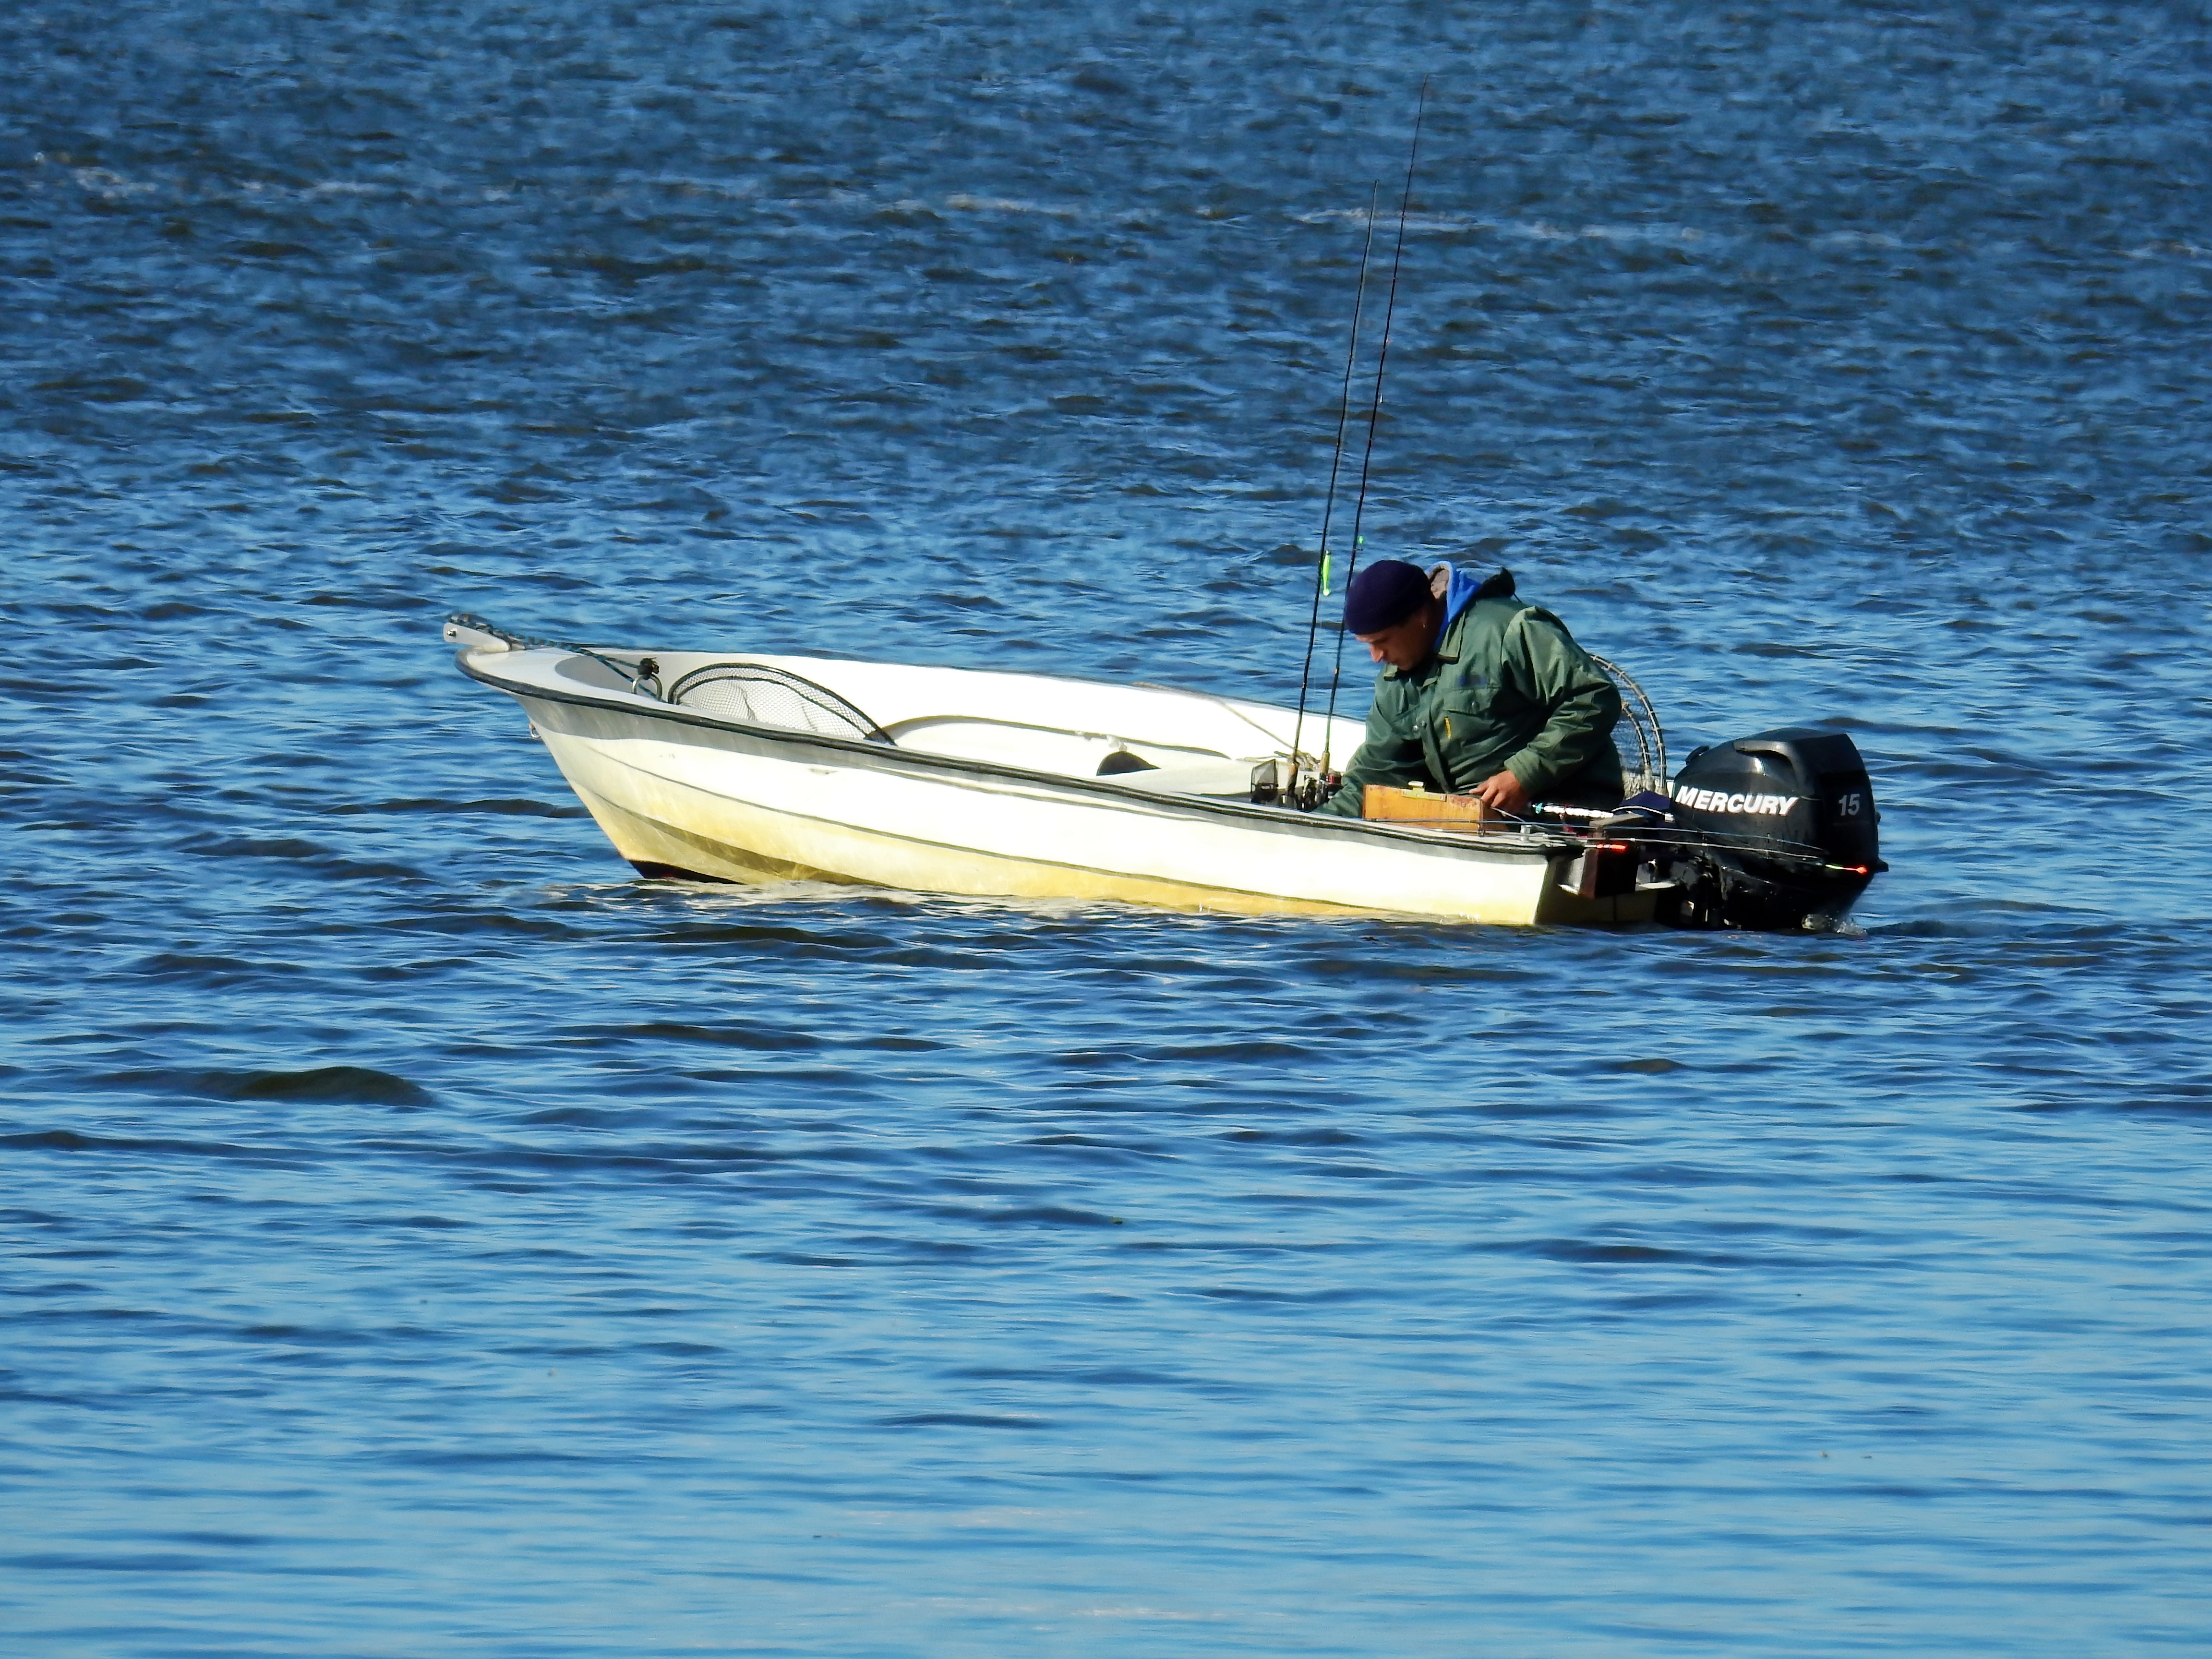
landscape, sea, water, boat, lake, boot, vehicle, fishing, fish, motorboat, holland, netherlands, boating, watercraft, north sea, friesland, fischer, fishing vessel, powerboat, dinghy, skiff, inflatable boat, watercraft rowing